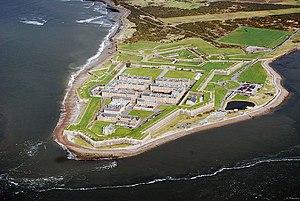
Fort George est une grande forteresse du XVIIIᵉ siècle près d'Ardersier, au nord-est d'Inverness dans la région des Highlands en Écosse. Il a été construit pour contrôler les Highlands écossais au lendemain de la montée jacobite de 1745, remplaçant un fort George à Inverness construit après la levée jacobite de 1715 pour contrôler la région. La forteresse actuelle n'a jamais été attaquée et est restée utilisée en permanence comme garnison.